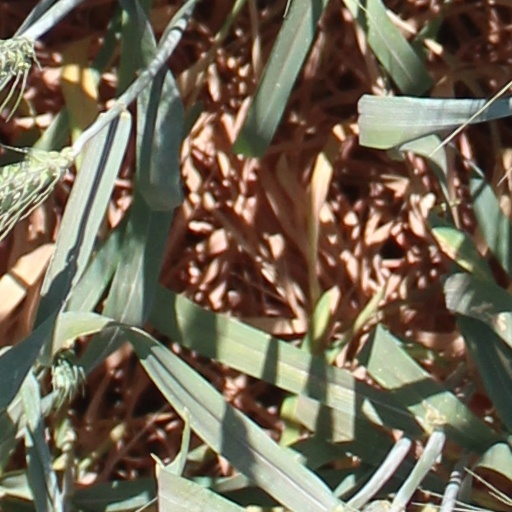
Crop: wheat